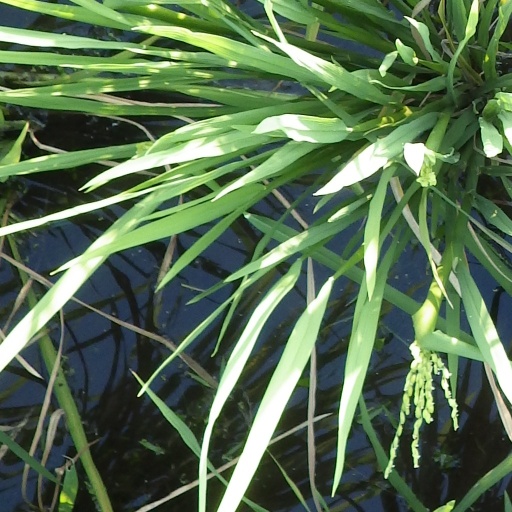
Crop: rice